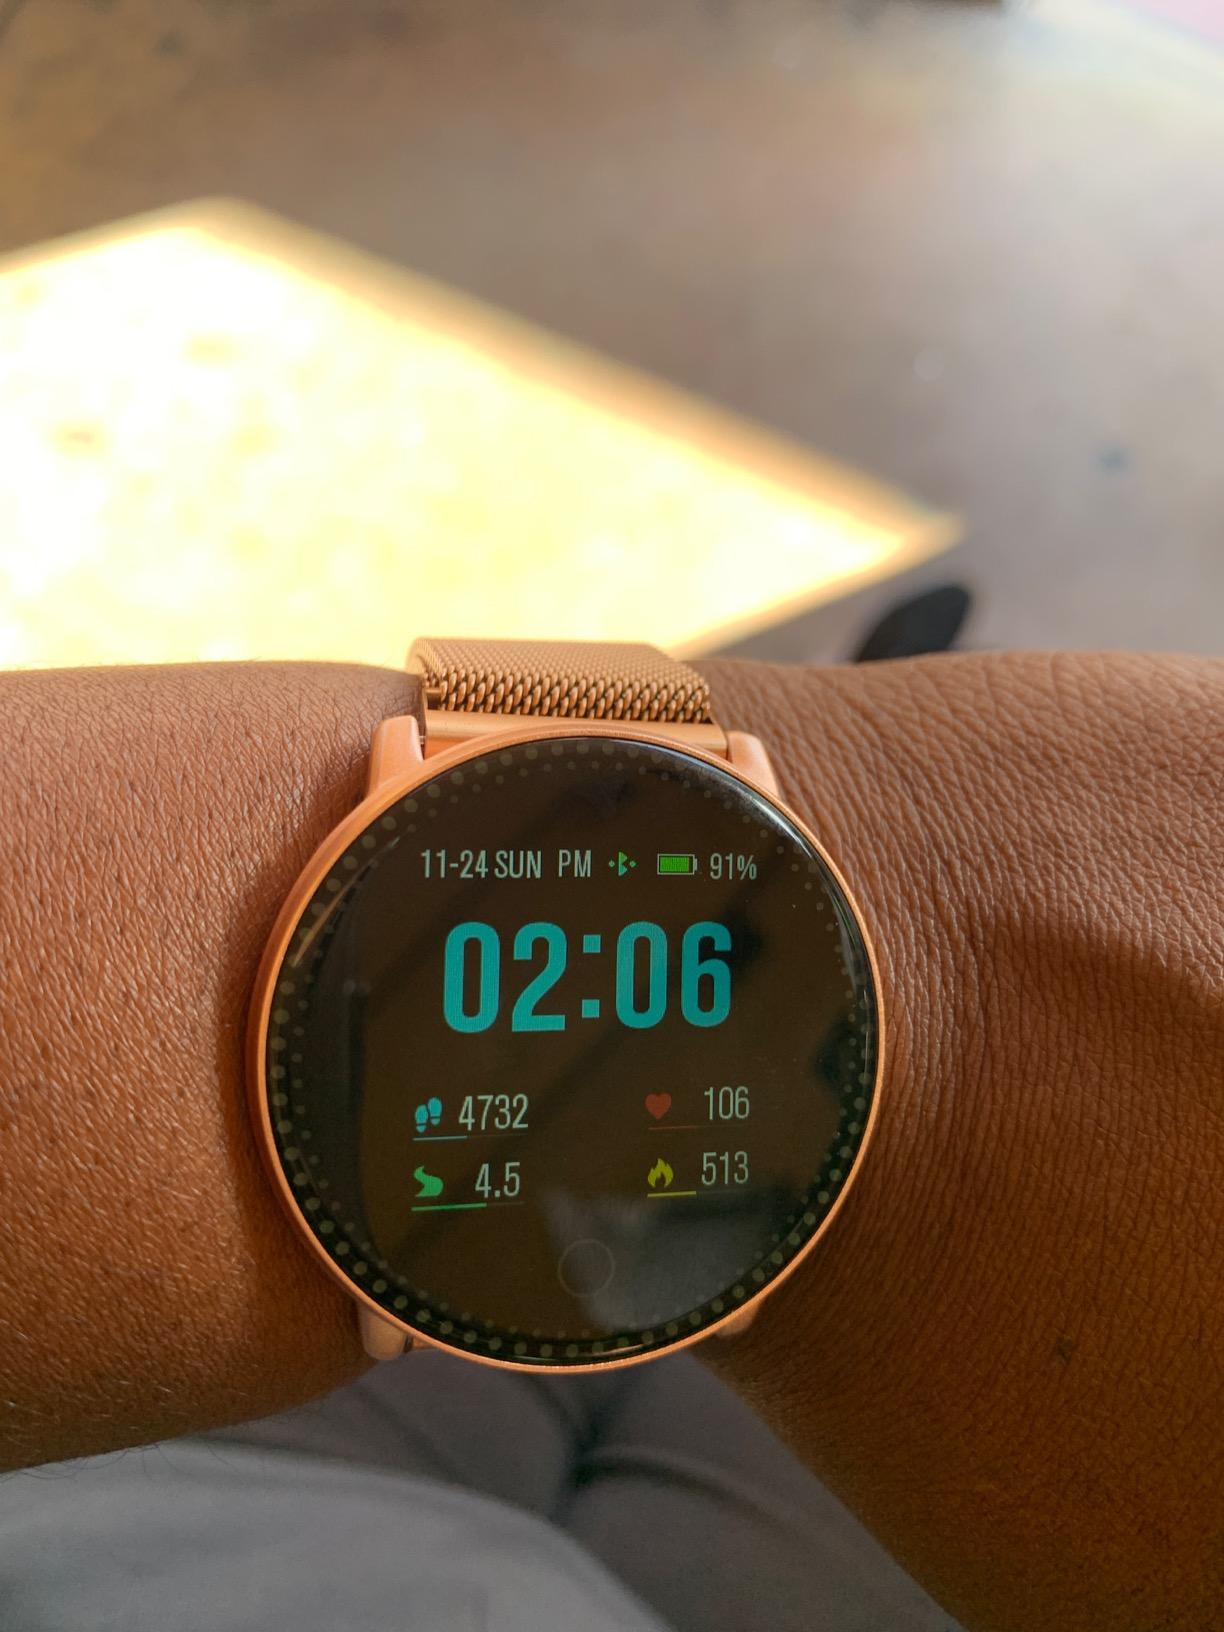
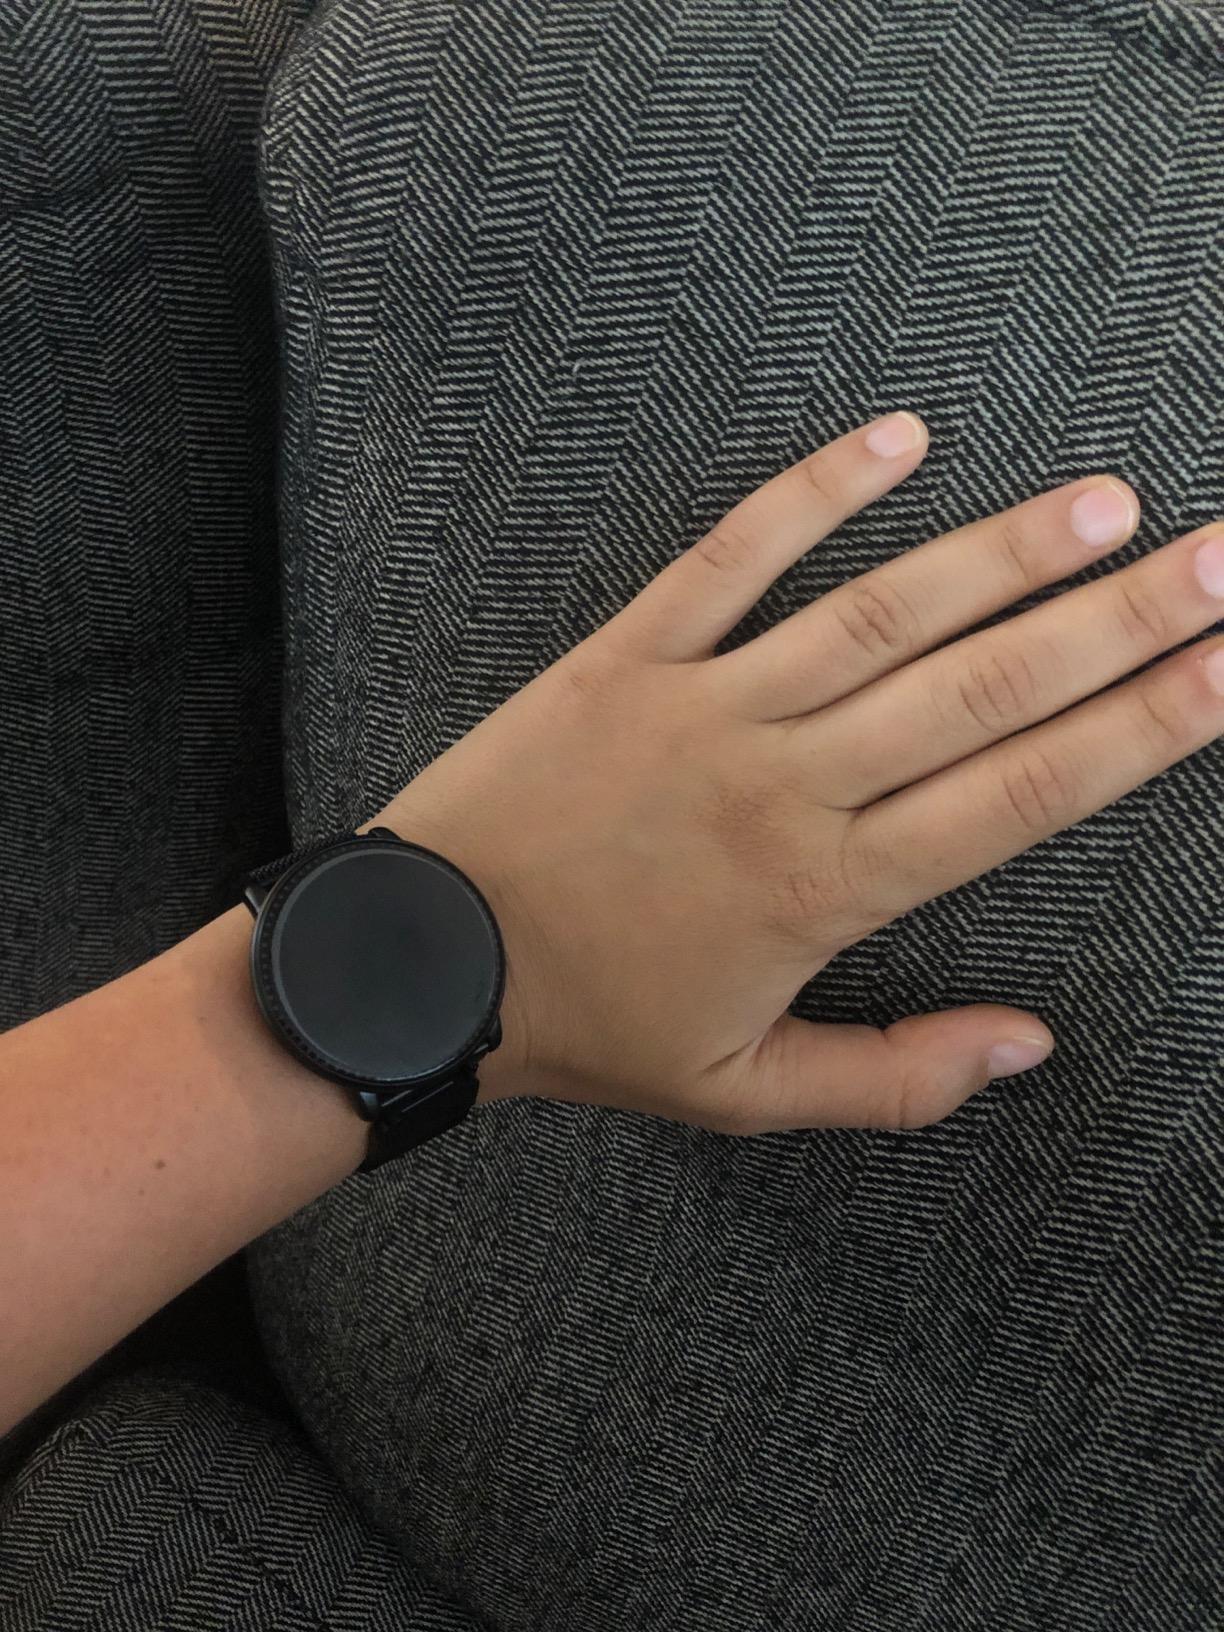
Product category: smartwatch
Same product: no